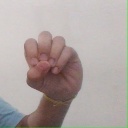
अक्षर: उ